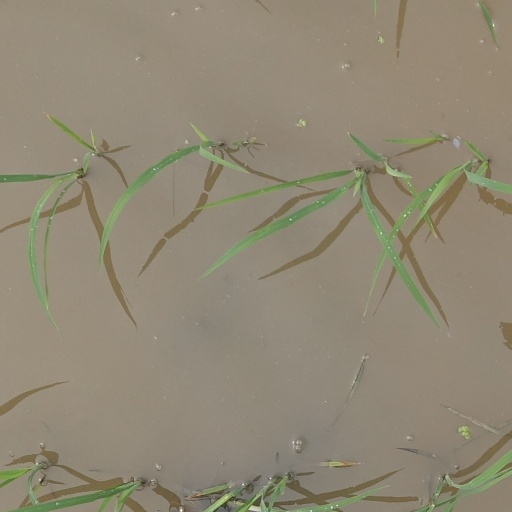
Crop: rice